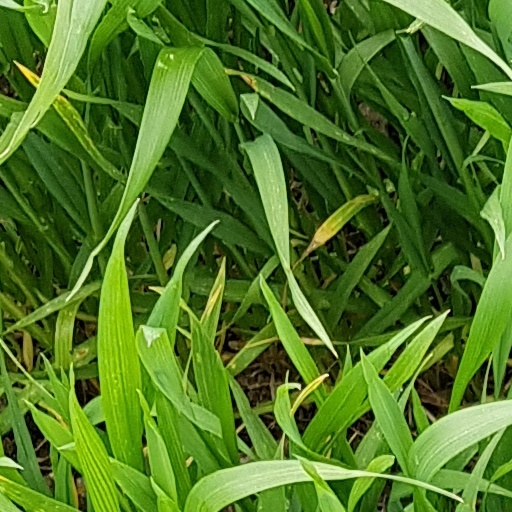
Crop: wheat